William Adams (samurai)

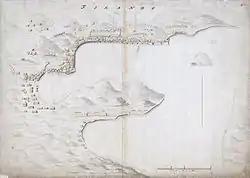
Topographical map of the bay of Hirado in 1621. To the right on the shore-line, the Dutch East India Company trading post is marked with the red-white-blue flag of the . To the far left, back from the shore-line is a white flag with red cross, the St George's Cross of England at the East India Company trading post.

In 1610, after the "Nossa Senhora da Graça" incident, Ieyasu replaced Jesuit translator João Rodrigues Tçuzu with William Adams as his counselor of affairs with the Europeans. In the same year, the 120-ton Japanese warship "San Buena Ventura" was lent to the Spanish. They sailed it to New Spain, accompanied by a mission of twenty-two Japanese representatives led by Tanaka Shōsuke. Following the construction, Ieyasu ordered Adams to visit his palace anytime he called.